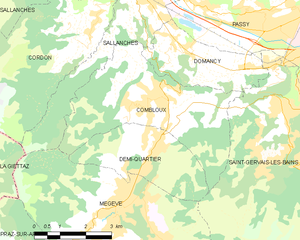
Carte des communes françaises Combloux
Combloux est une commune française située dans le département de la Haute-Savoie, en région Auvergne-Rhône-Alpes. Village touristique de montagne, appartenant à la province historique du Faucigny et à l'actuelle communauté de communes Pays du Mont-Blanc, elle compte 2 106 habitants en 2017.